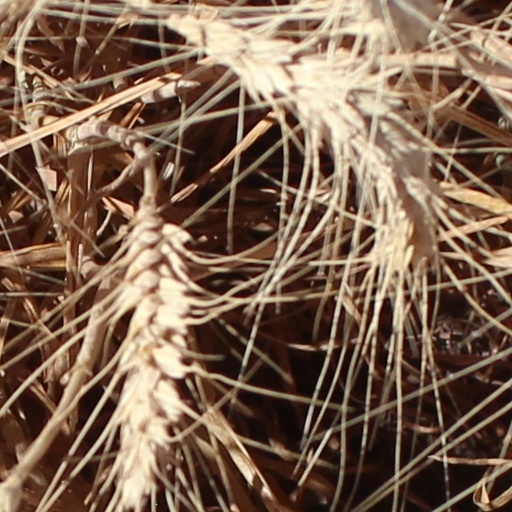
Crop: wheat